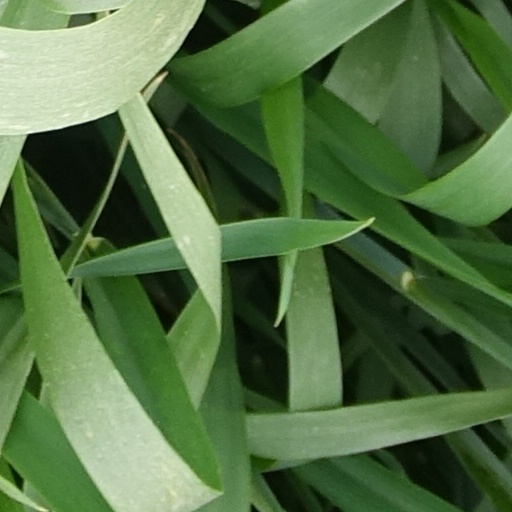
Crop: wheat